Small Passion

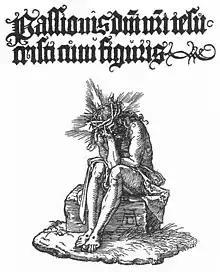
Title page

Small Passion is a series of 36 woodcuts and a frontispiece by Albrecht Dürer. One of the best surviving sets is now in the British Museum in London. It was produced in 1511 as a new set of works on Biblical themes and the life and Passion of Christ (its title distinguishes it from his earlier Great Passion) in 1511, the same year as he republished earlier works such as "Apocalypse".